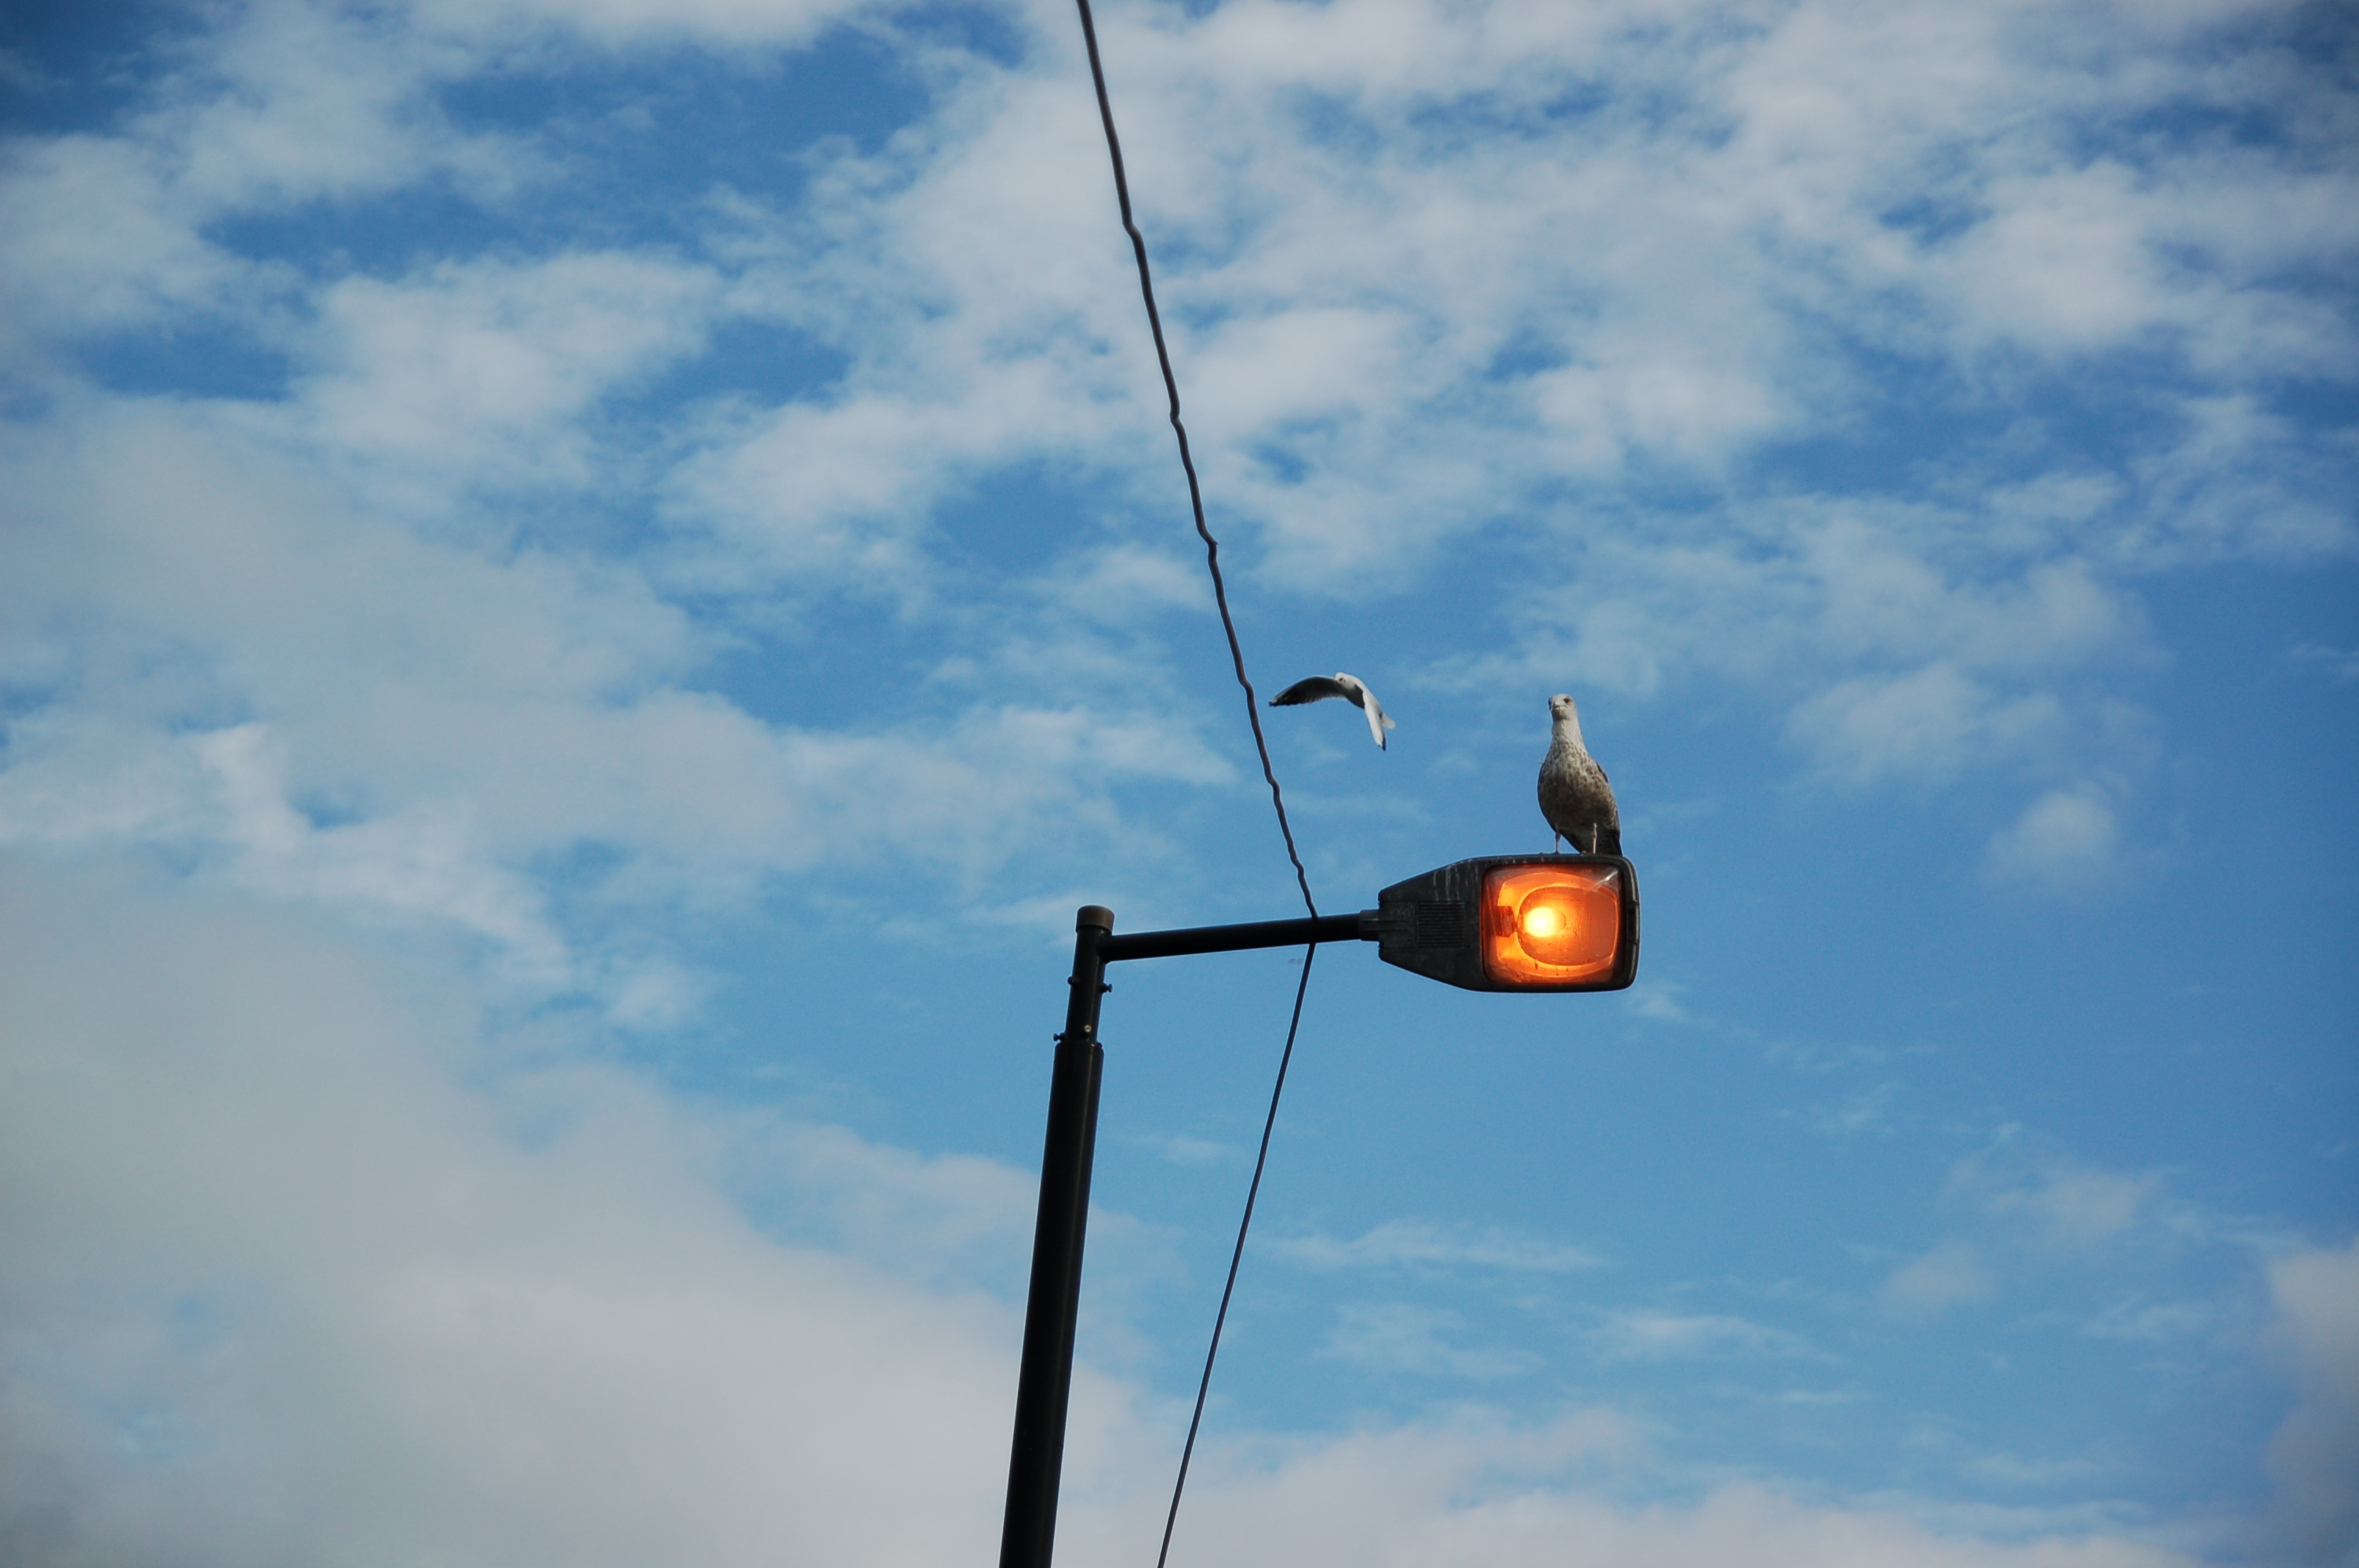
bird, light, cloud, sky, adventure, wind, seagull, jumping, mast, blue, street light, lighting, amsterdam, clouds, streetlamp, light fixture, atmosphere of earth